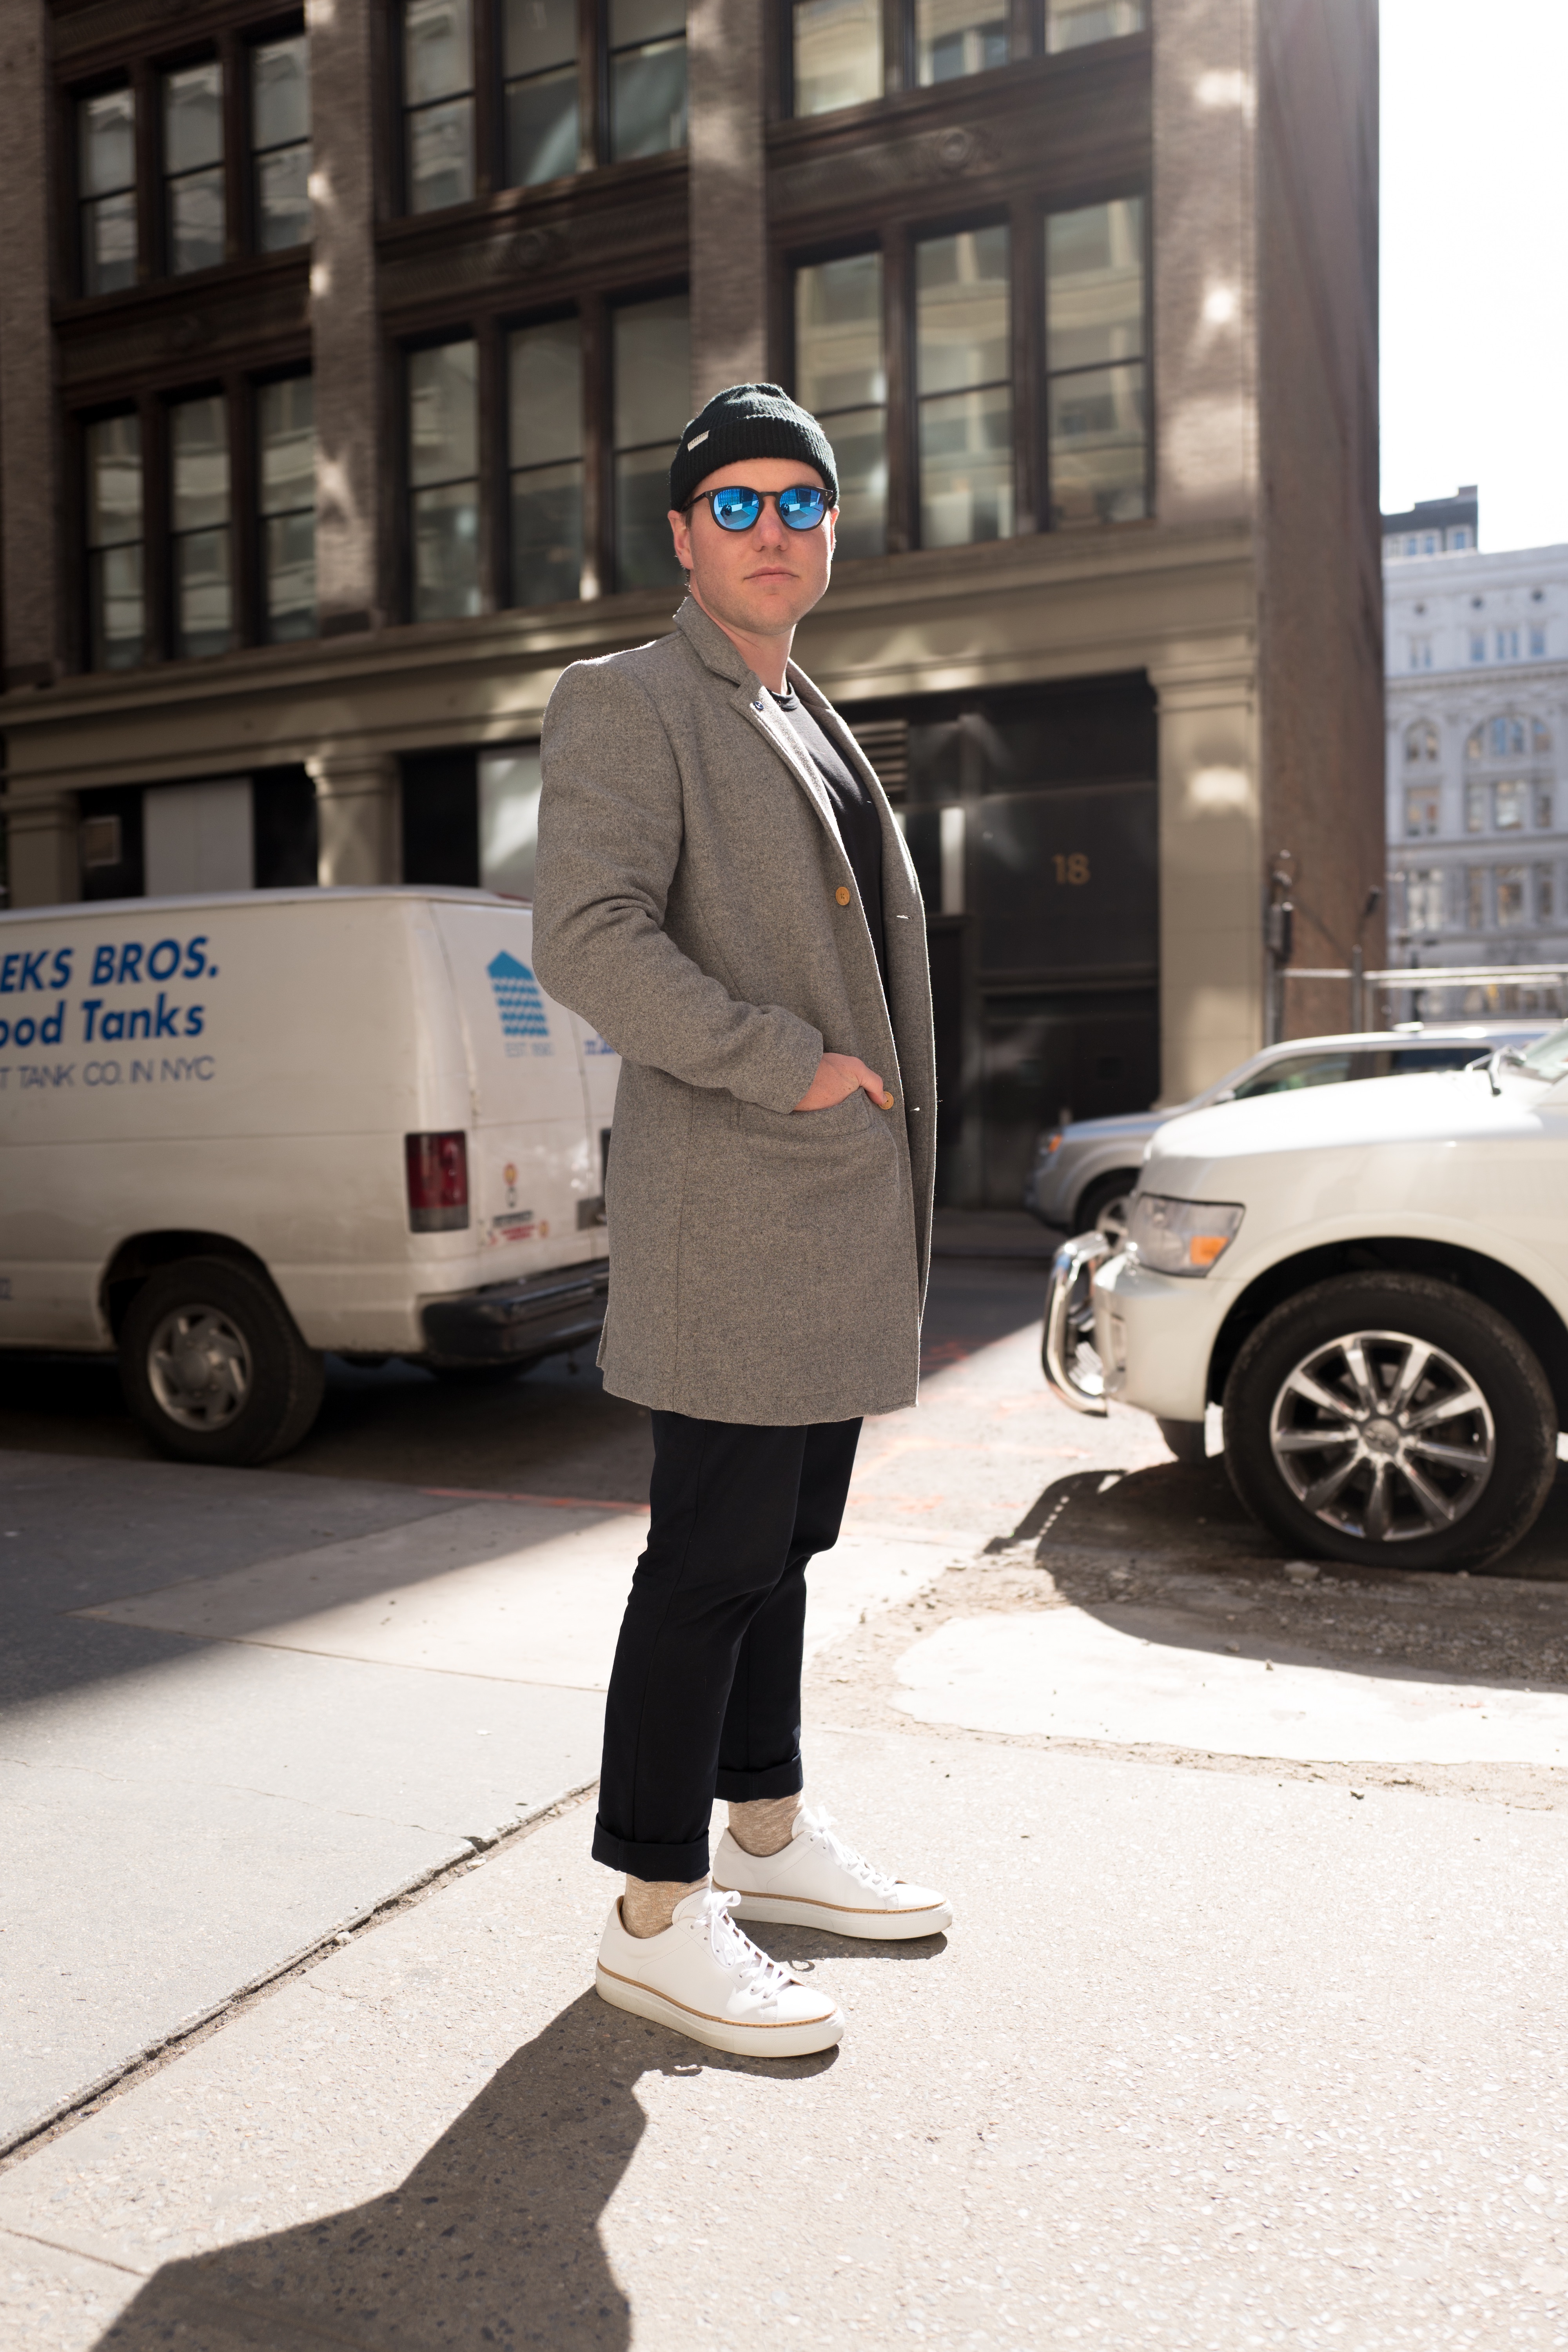
pedestrian, road, clothing, outerwear